Arveprinsen af Augustenborg (1789 DAC ship)

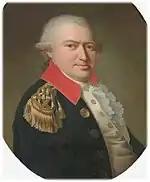
Peter Norden Sølling, captain of "Arveprinsen af Augustenborg" in 1793-1794.

Arveprinsen af Augustenborg, also referred to as Prinsen ("Printzen") af Augustenborg 0r Arve-Prindsen, was an East Indiaman of the Danish Asiatic Company, constructed in Copenhagen in 1789. She sailed on eight expeditions to the Danish India between 1789 and 1807. In January 1808, she was confiscated by the British in the Bay of Bengal.